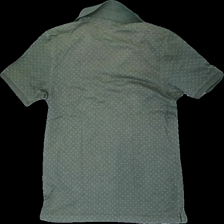
View: back
Type: Top
Category: Ladies
Brand: Dressman
Colors: Green
Material: 57% cotton, 43% polyester
Pattern: Other
Cut: Regular, Cropped
Size: L
Season: All
Price range: <50
Recommended usage: Export
Comment: washed out